Ashdown Forest

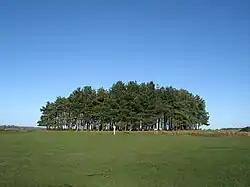
Friends Clump

Ashdown Forest is one of the largest single continuous blocks of lowland heath, semi-natural woodland and valley bog in south east England. Its geology is a major influence on its biology and ecology. The underlying sandstone geology of the Ashdown Sands, when combined with a local climate that is generally wetter, cooler and windier than the surrounding area owing to the forest's elevation, which rises from to over above sea level, gives rise to sandy, largely podzolic soils that are characteristically acid, clay, and nutrient-poor. On these poor, infertile soils have developed heathland, valley mires and damp woodland. These conditions have never favoured cultivation and have been a barrier to agricultural improvement.